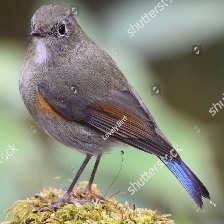
Species: HIMALAYAN BLUETAIL
Scientific name: TARSIGER RUFILATUS